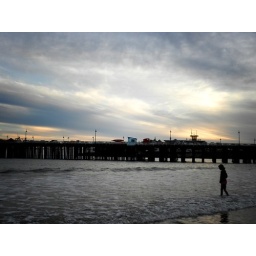
Santa Cruz beach with a little girl in the water.